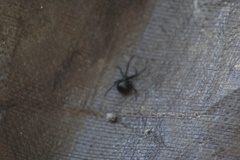
Species: Lactrodectus_hesperus